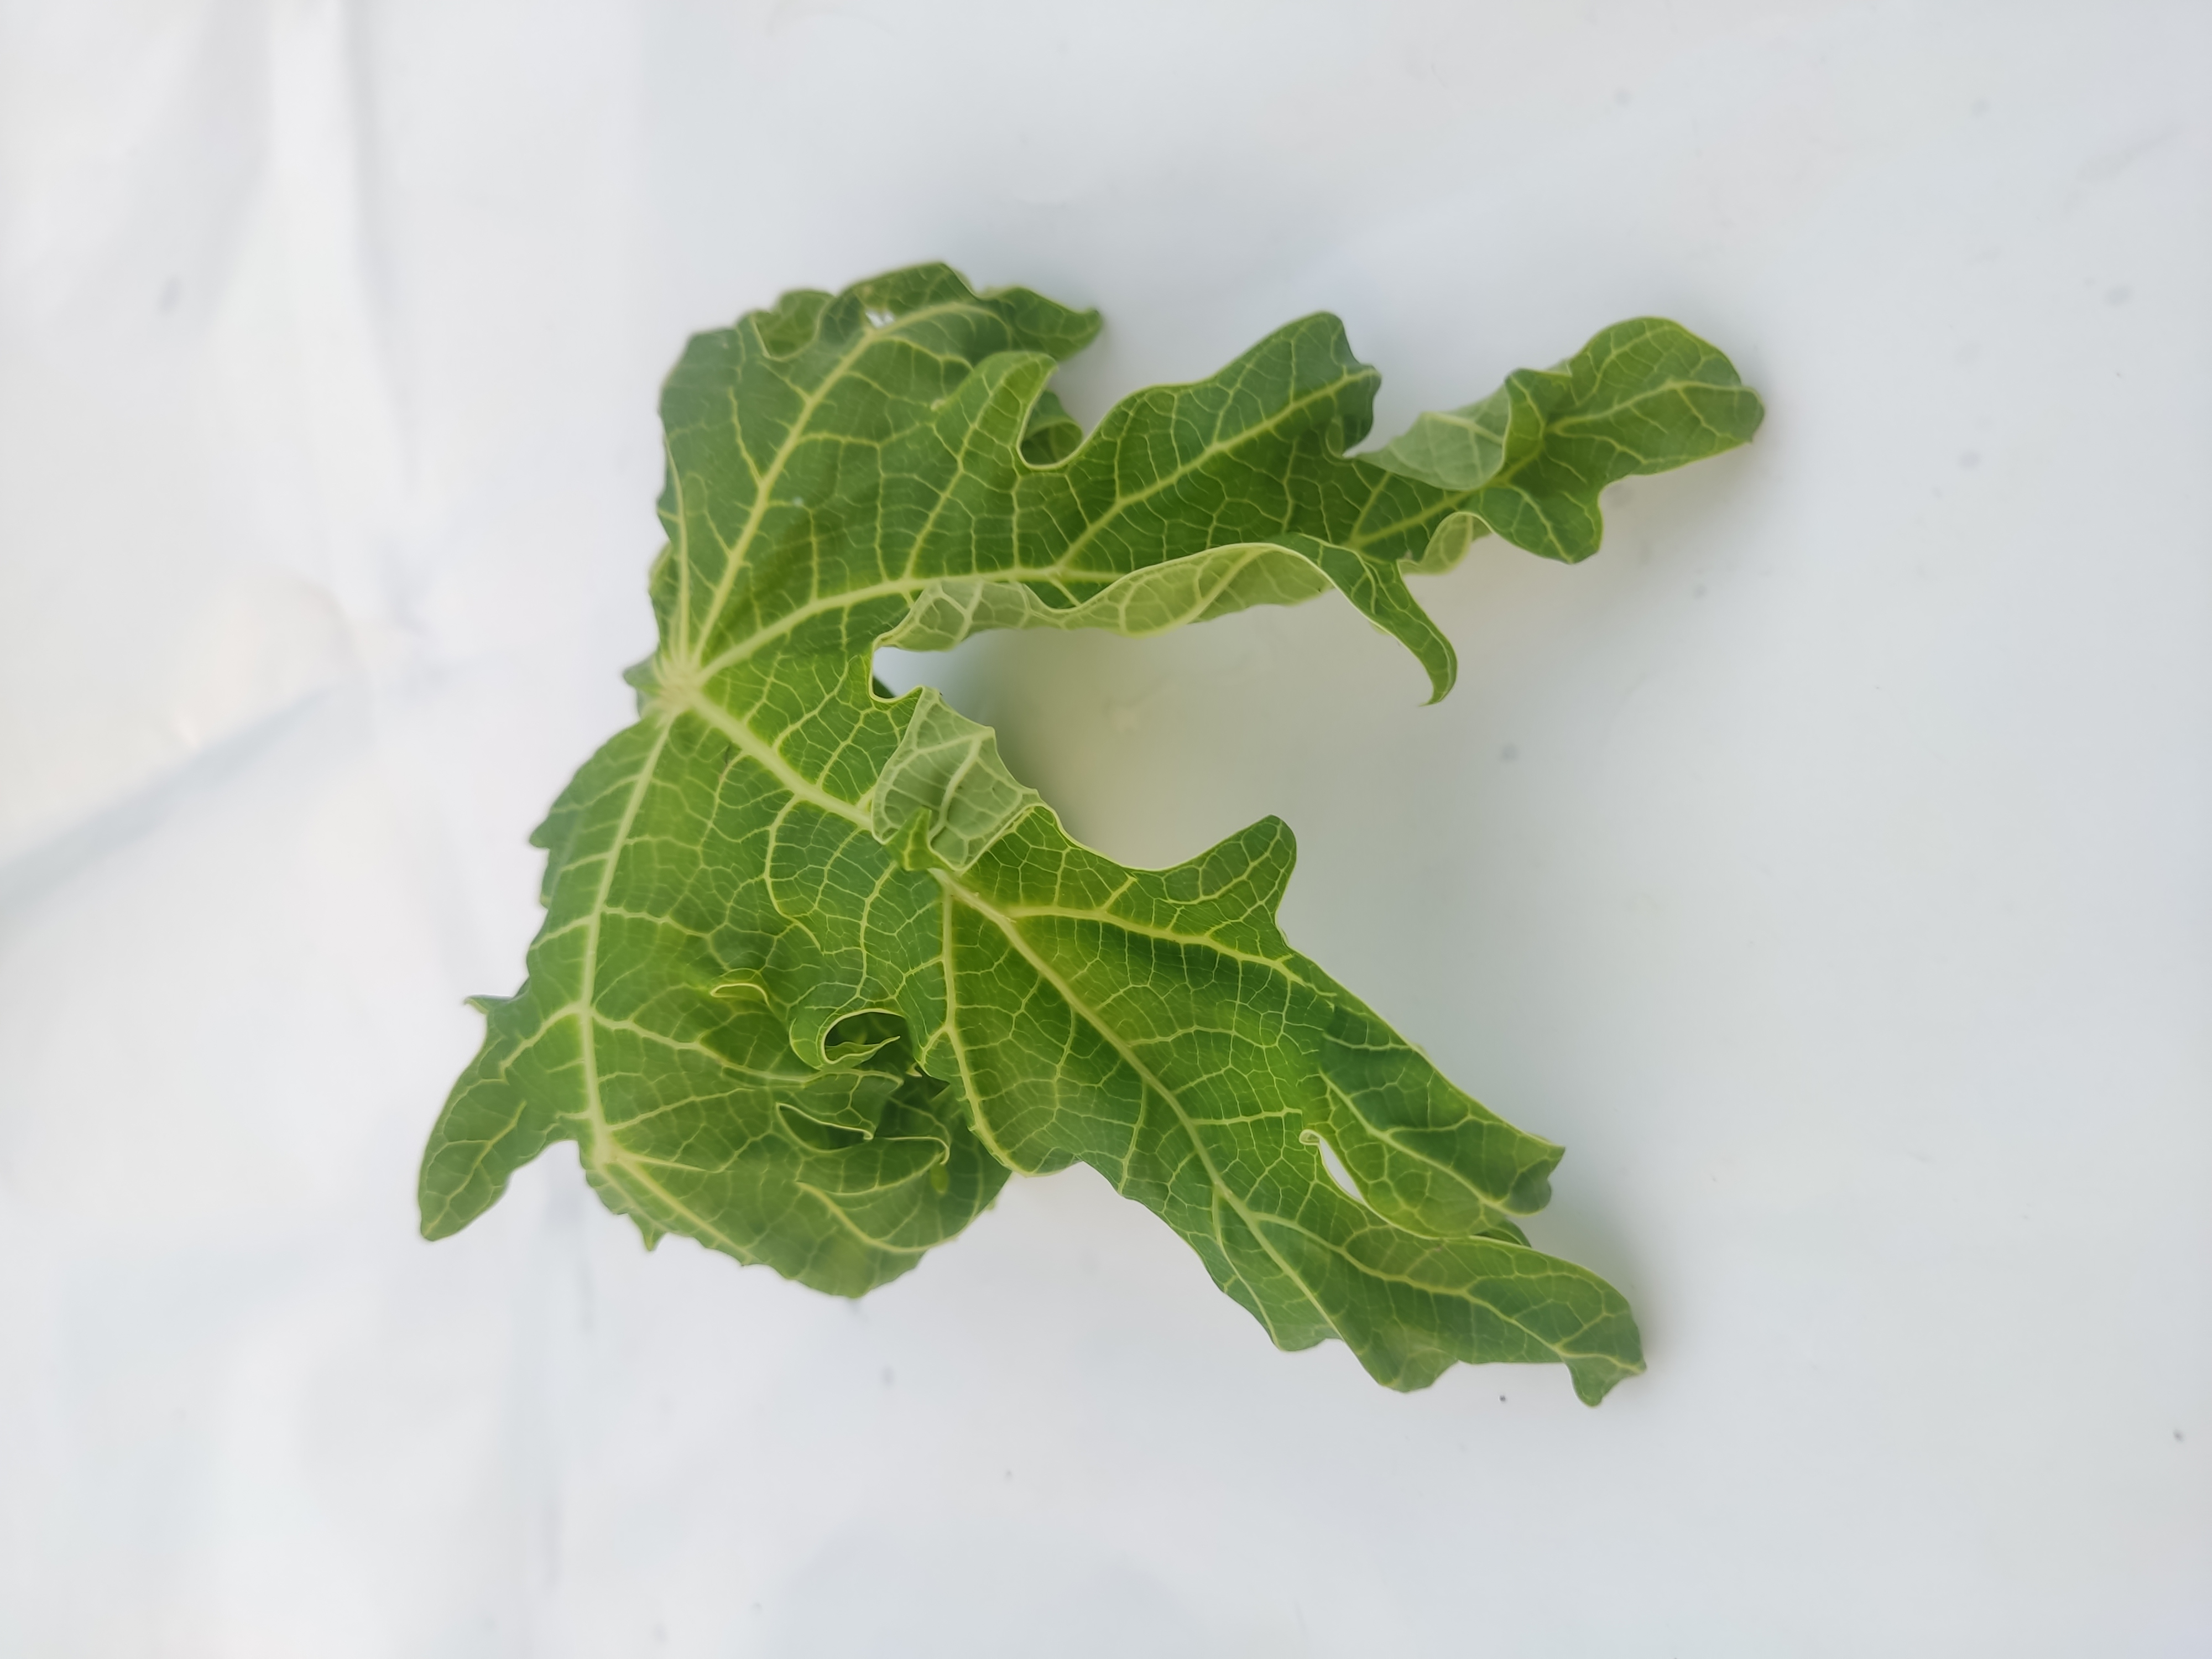
Label: Leaf Curl